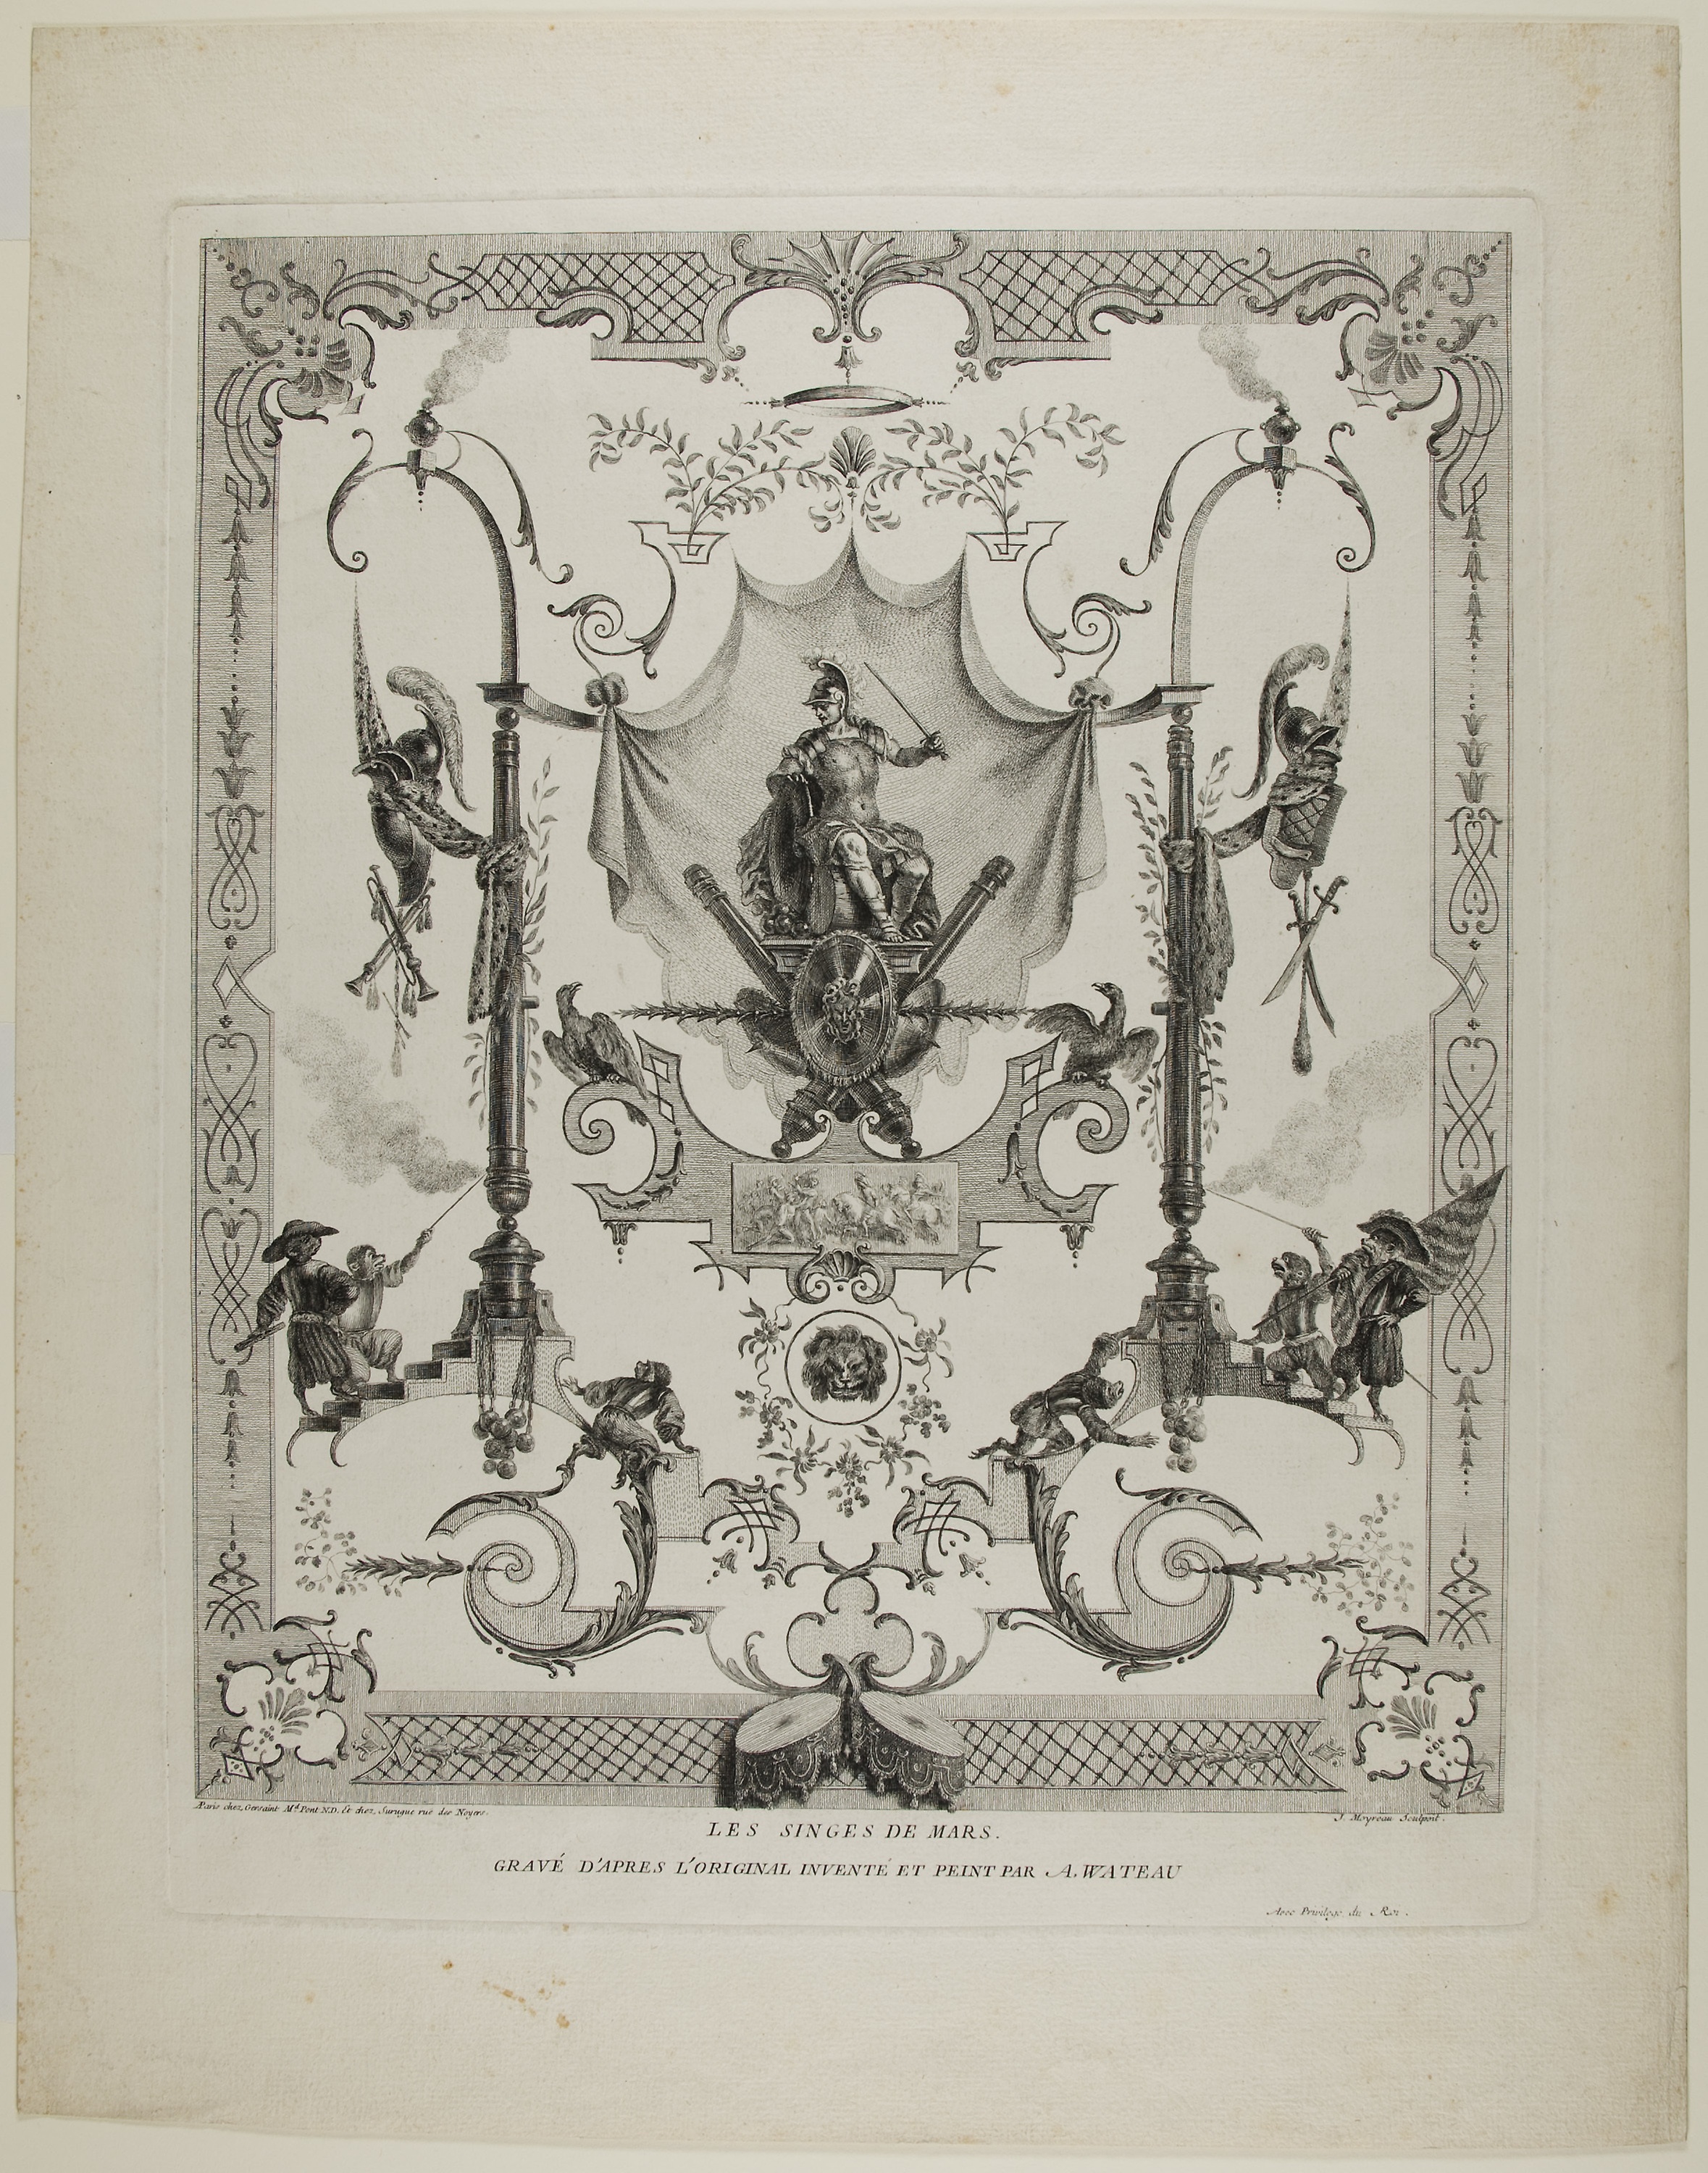
text, art, history, picture frame, font, illustration, artwork, drawing, printmaking, visual arts